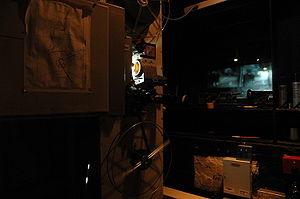
Projecteur de cinéma Kinoton FP30ST en marche